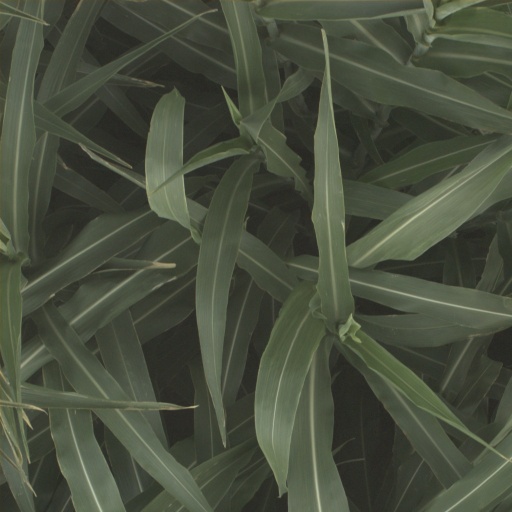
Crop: sorghum